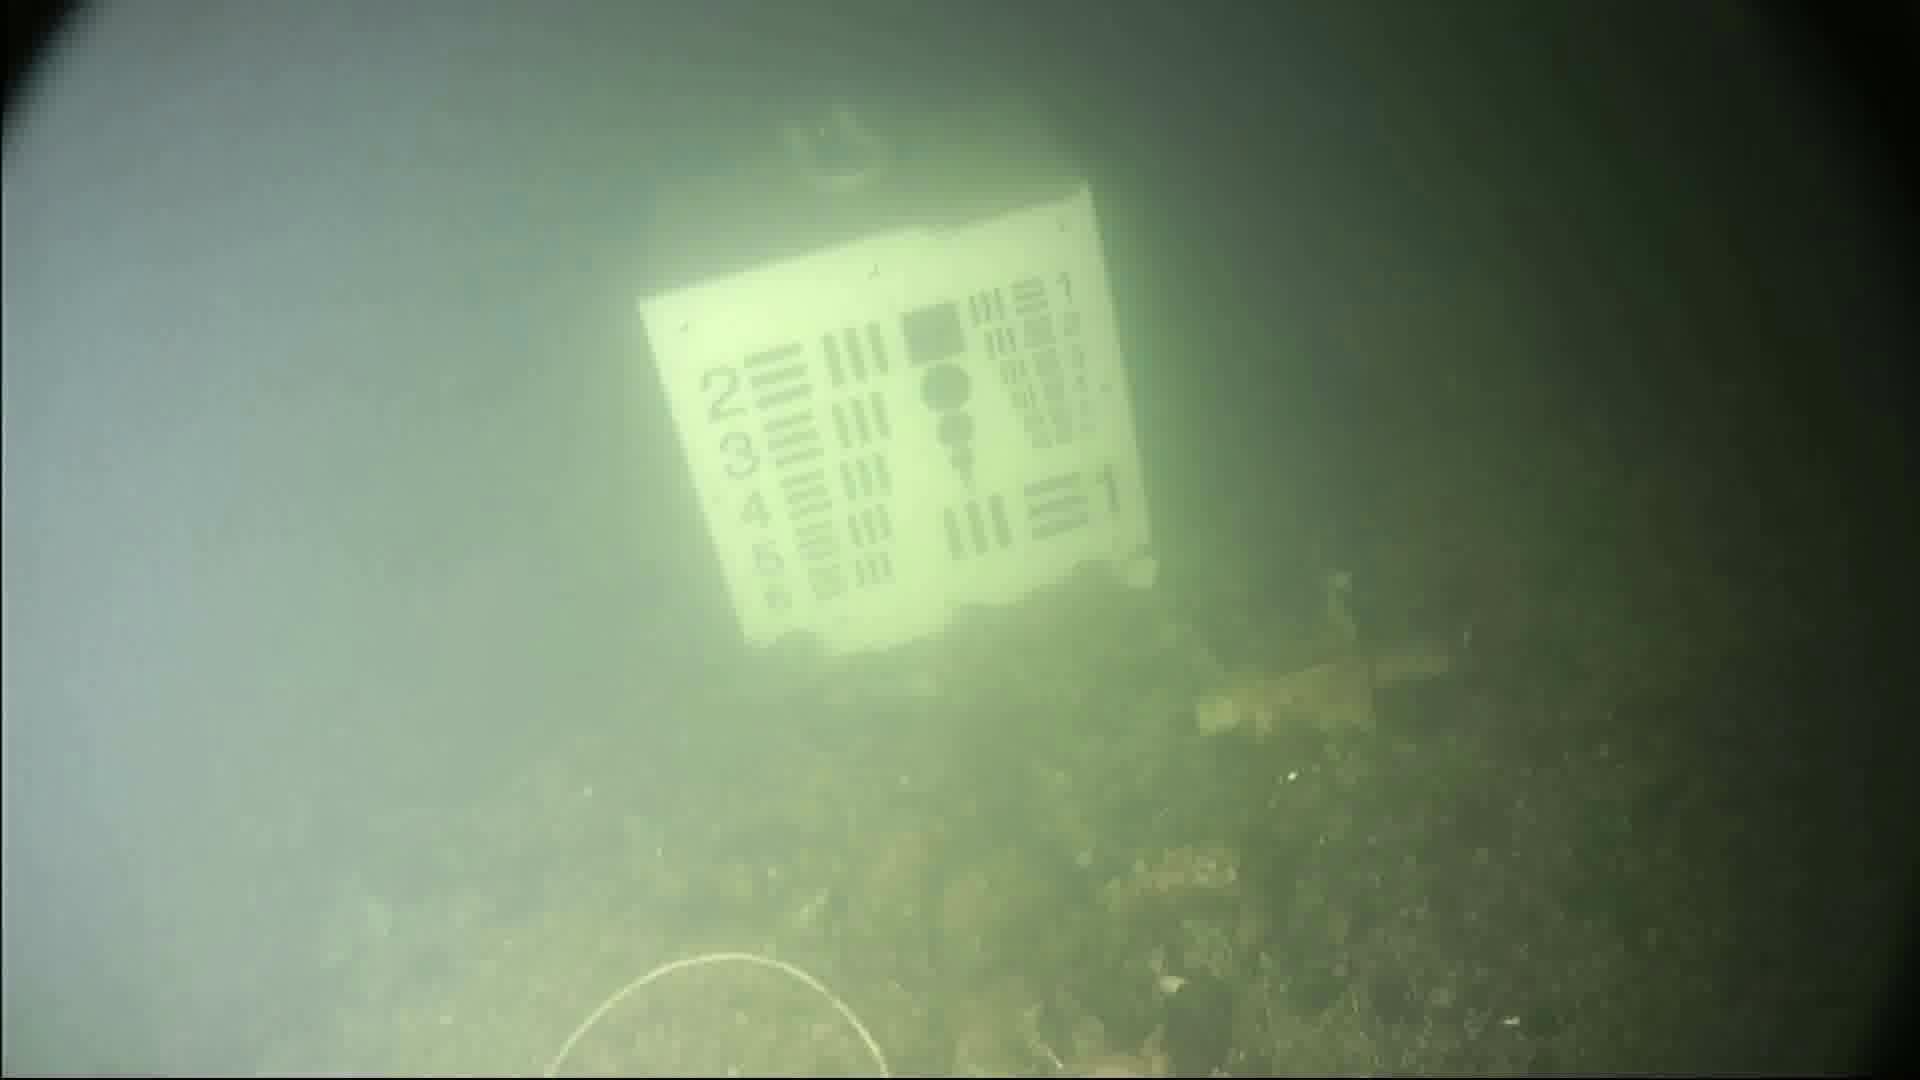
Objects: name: crab